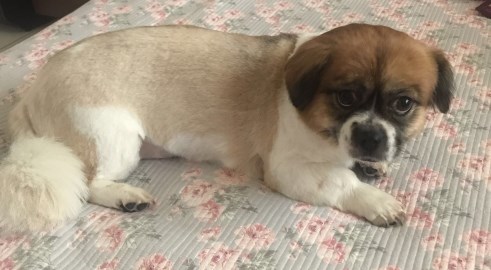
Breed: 806-n000129-papillon